Paris Saint-Germain FC supporters

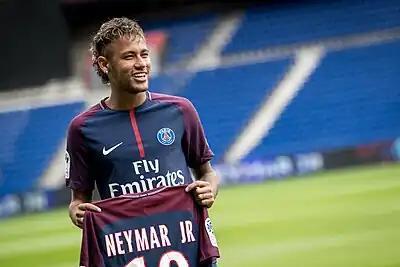
Neymar at his PSG presentation in 2017.

Already under scrutiny by authorities following the death of one of their members, the Boulogne Boys outraged France during the 2008 Coupe de la Ligue final in March 2008. They unfurled a banner referring to Lens fans as pedophiles, unemployed, and incestuous. Lens, a poor and underdeveloped area of France, was the subject of the film "Welcome to the North". The banner's message was certainly offensive, but no more so than others displayed by the Boys in the past, including a very explicit one during the 2003–04 season that read "Long live sodomy" after several consecutive PSG victories against Marseille. It was the presence of newly elected French President Nicolas Sarkozy in the stands that sealed the fate of the ultra group.